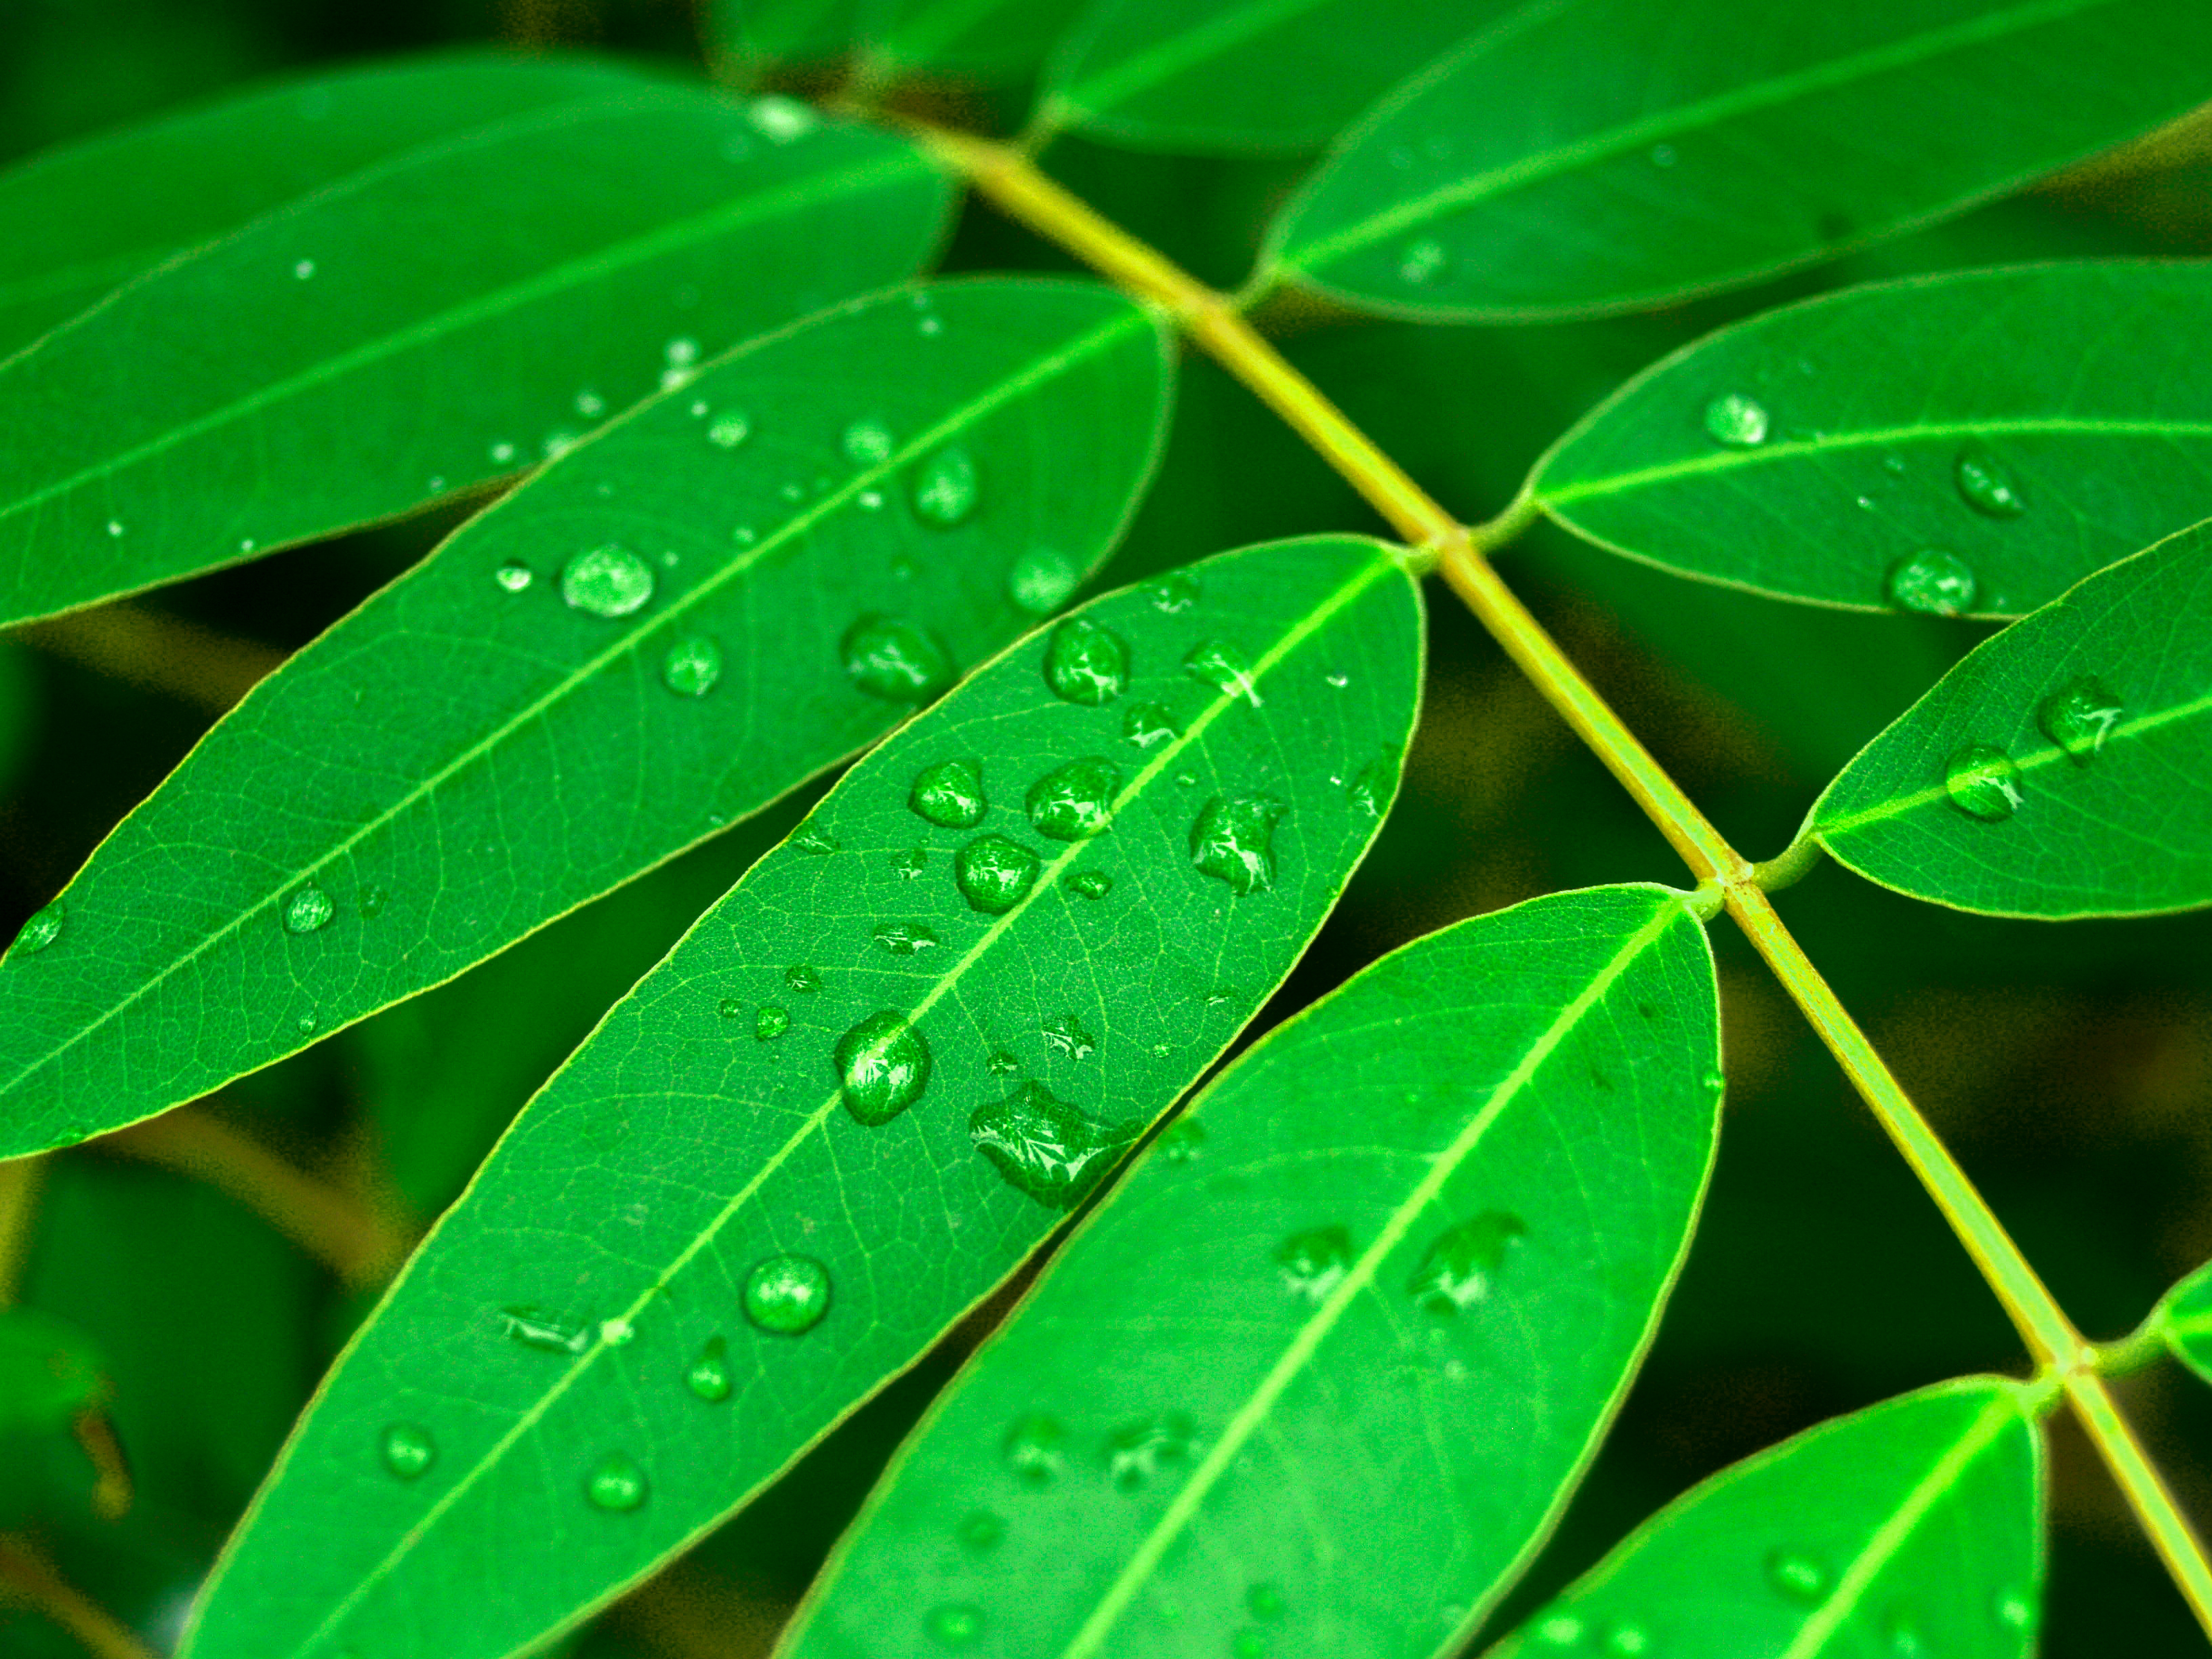
leaf, nature, water, green, freshness, dew, plant, background, wet, drop, bright, life, macro, fresh, natural, rain, environment, garden, summer, spring, growth, closeup, grass, purity, droplet, texture, flora, raindrop, liquid, abstract, moisture, macro photography, organism, plant pathology, plant stem, computer wallpaper